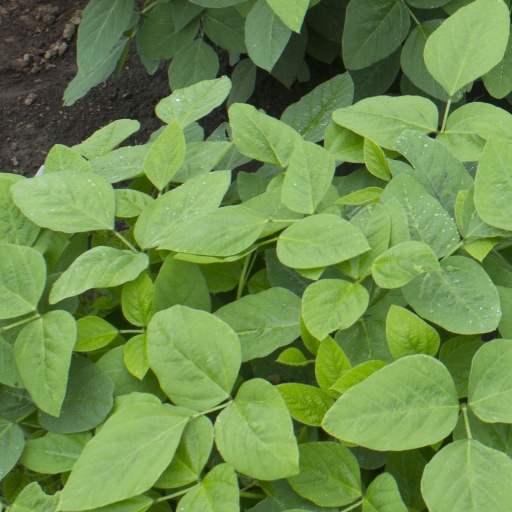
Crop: soybean